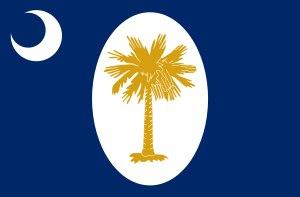
Le drapeau de la Caroline du Sud est le drapeau officiel de l'État américain de la Caroline du Sud. Il aurait été dessiné en 1775 pour être utilisé par les troupes sud-caroliniennes durant la Guerre d'indépendance des États-Unis. Le bleu du drapeau est emprunté à l'uniforme de la milice et le croissant est emprunté à l'emblème de leurs chapeaux. Toutefois, les éléments qui composent le drapeau actuel remonteraient à 1765, sur une bannière utilisée par les protestataires de Caroline du Sud à propos du Stamp Act. Le drapeau de Caroline du Sud a été désigné comme l'un des 10 drapeaux d'États ou de provinces les mieux dessinés en Amérique du Nord par la North American Vexillological Association en 2001.